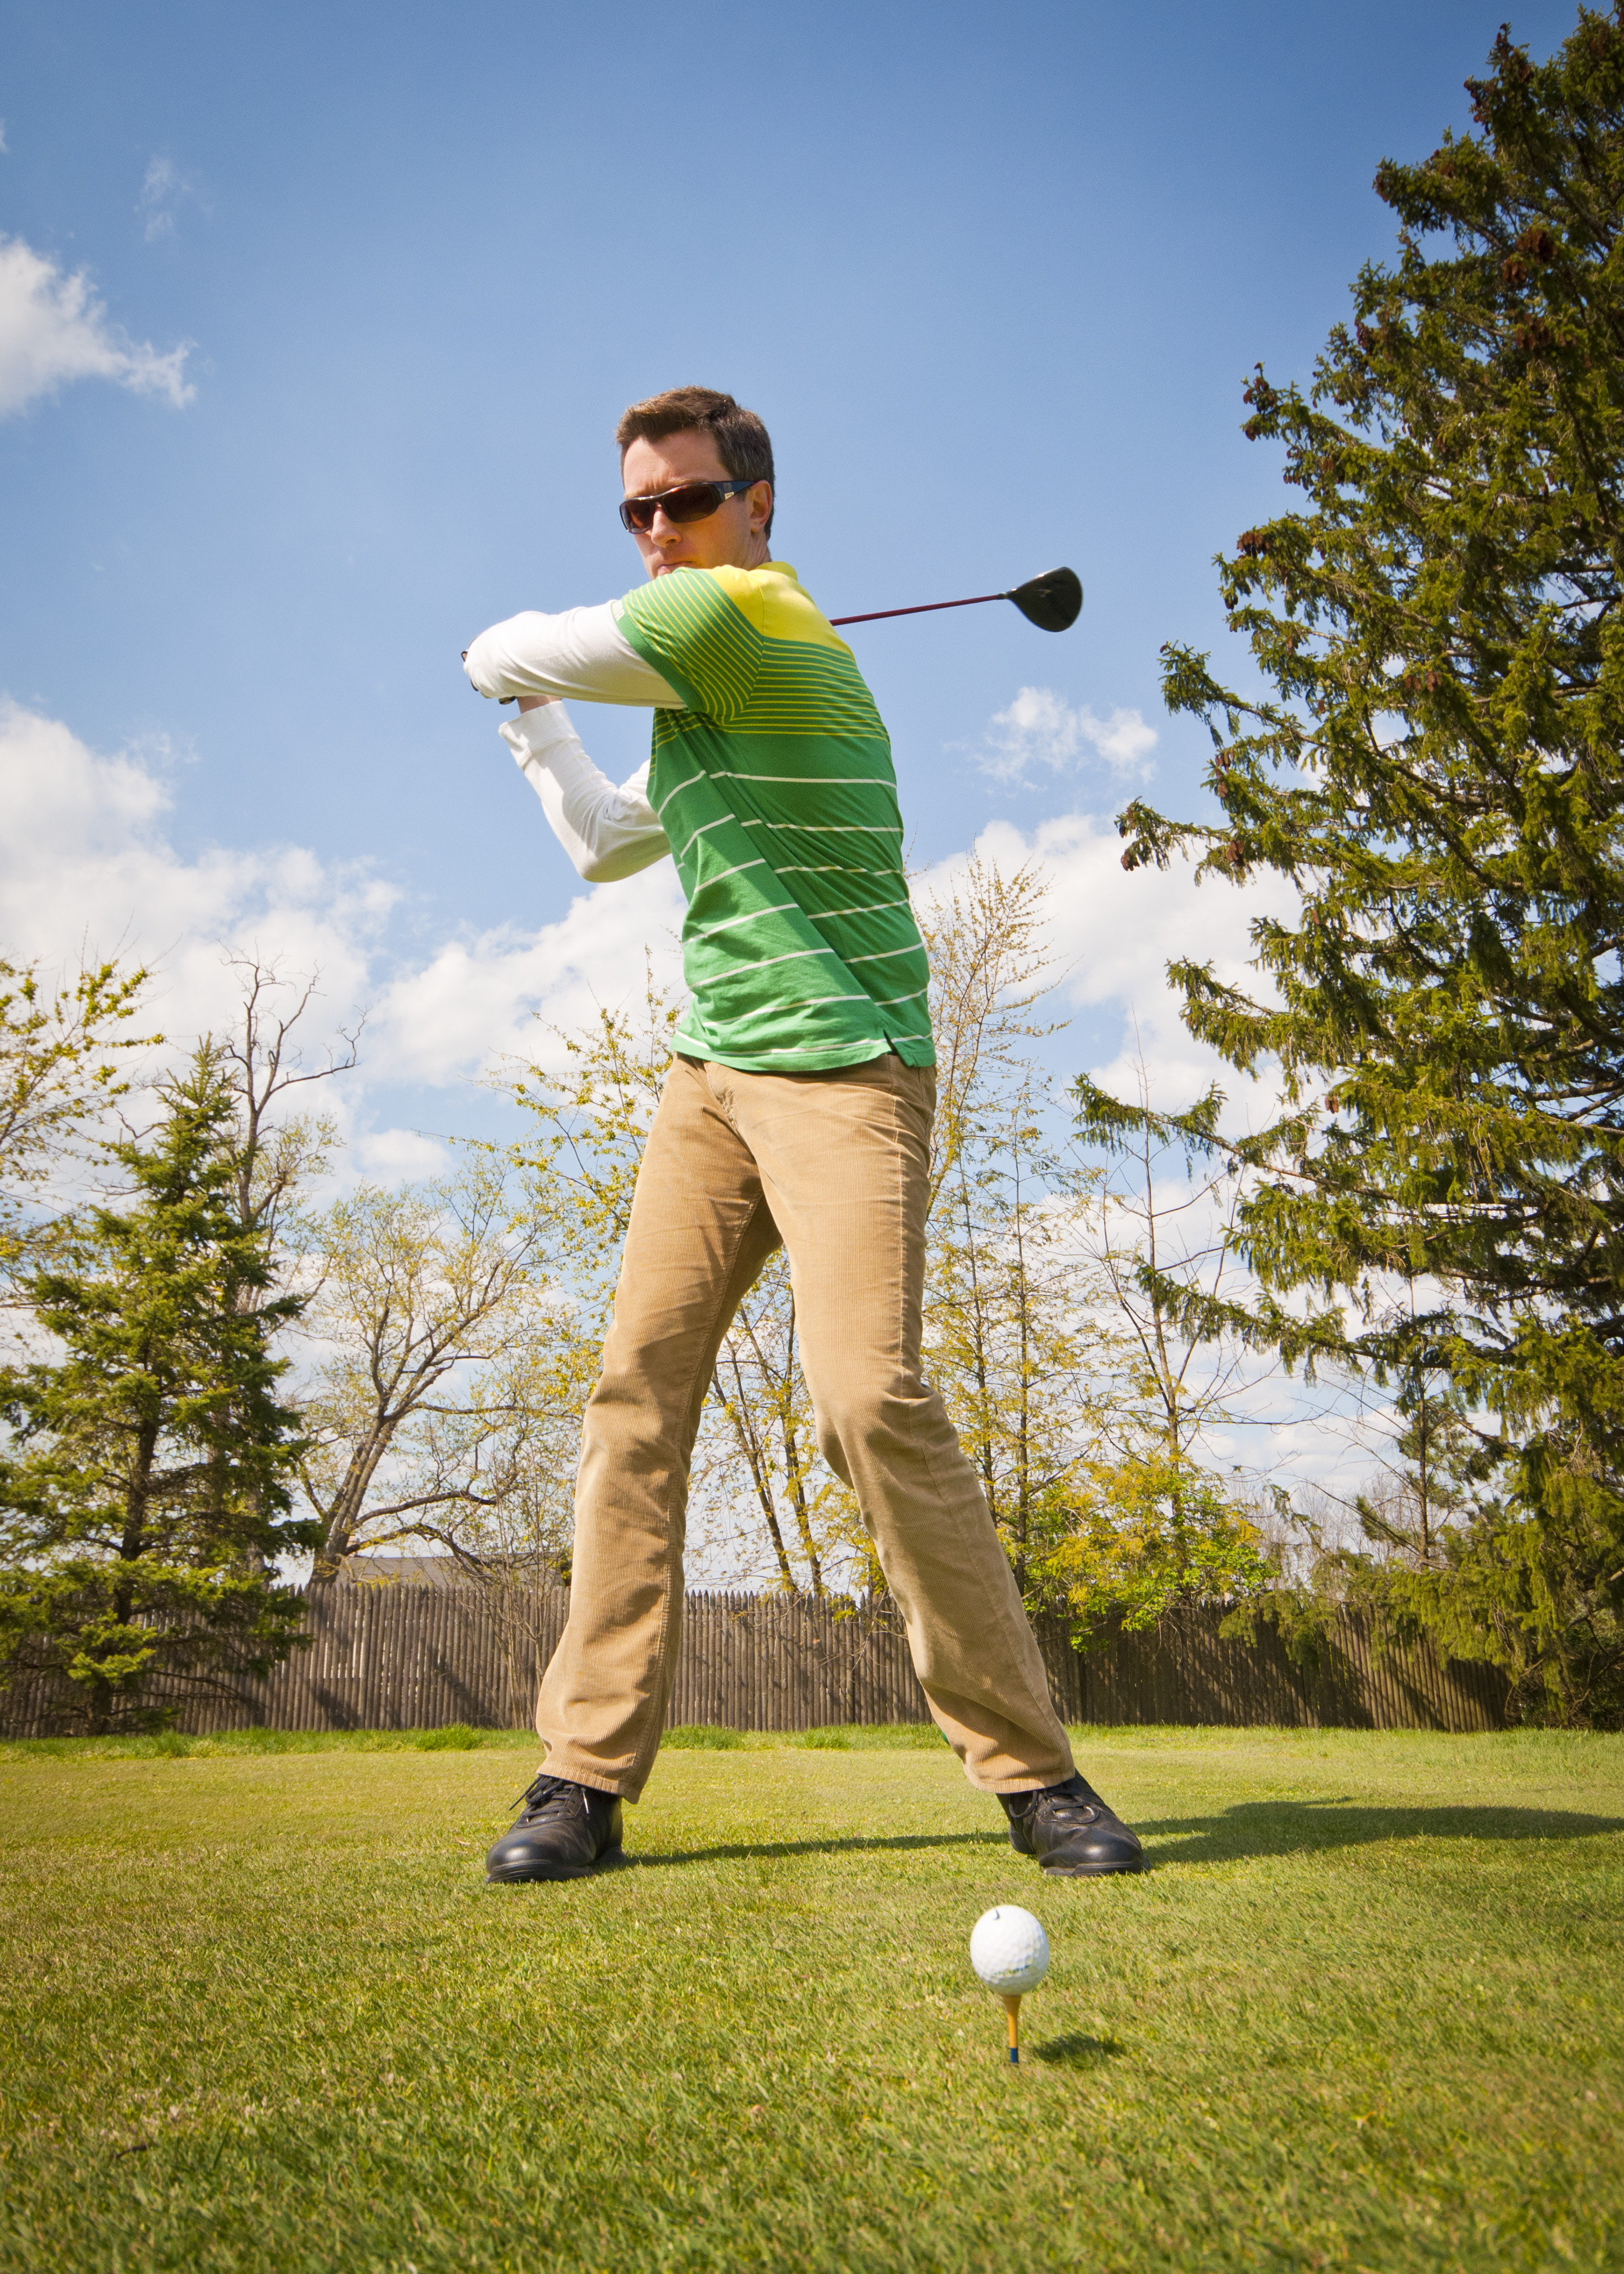
grass, person, sport, lawn, meadow, game, recreation, green, jogging, leisure, golf, golf ball, golf club, outdoors, sports, golfer, outdoor recreation